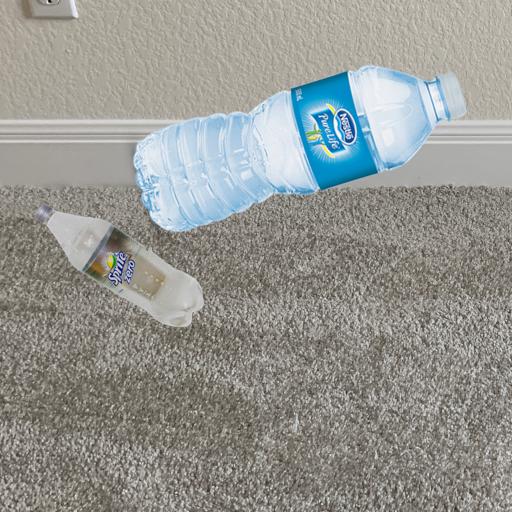
Label: bottles